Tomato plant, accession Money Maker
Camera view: tilt-top (135 deg); turntable rotation: 150 degrees
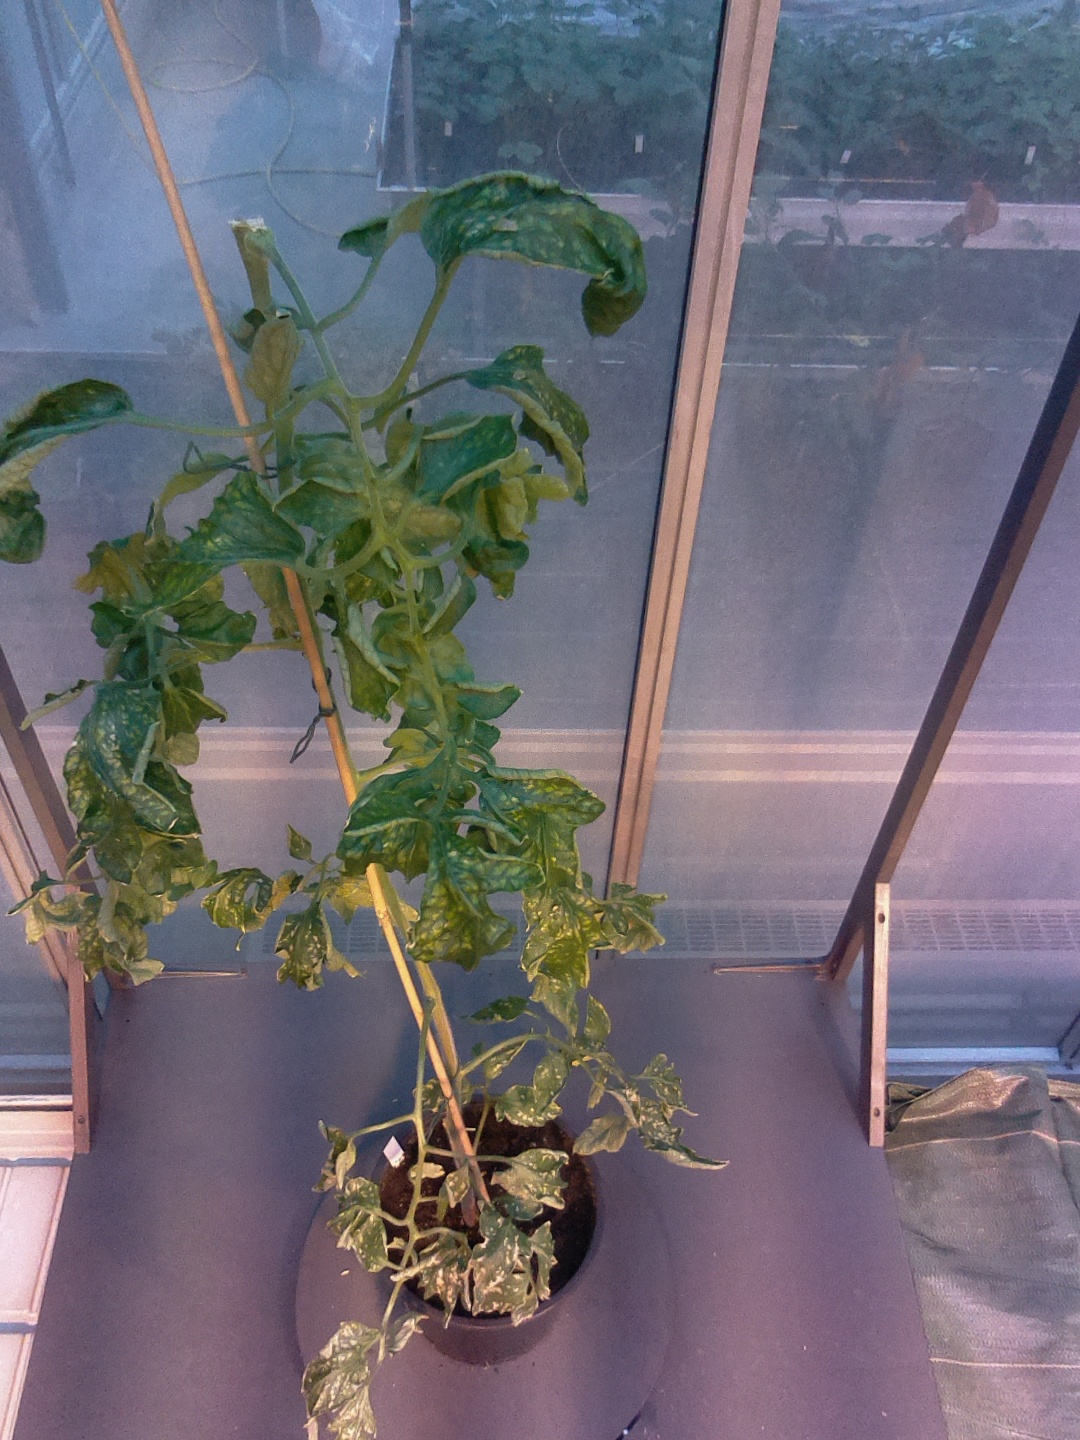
BBCH growth stage 52: 2 inflorescences visible